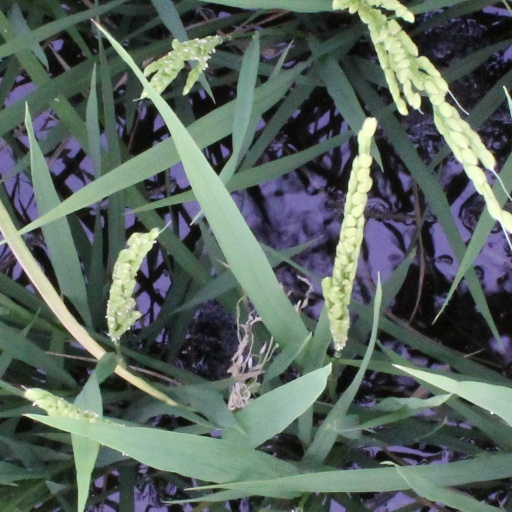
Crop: rice